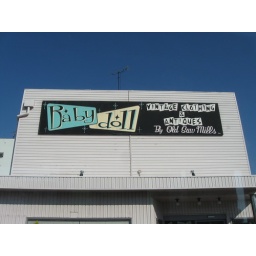
Western vintage clothing store spotted from a bus in downtown Wakayama.